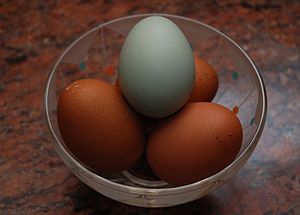
Araucana / Galleri
"Forfædrene til den moderne araucana høne påstås først at være avlet af mapuchefolket i Chile. Herfra stammer navnet ""araucana.""